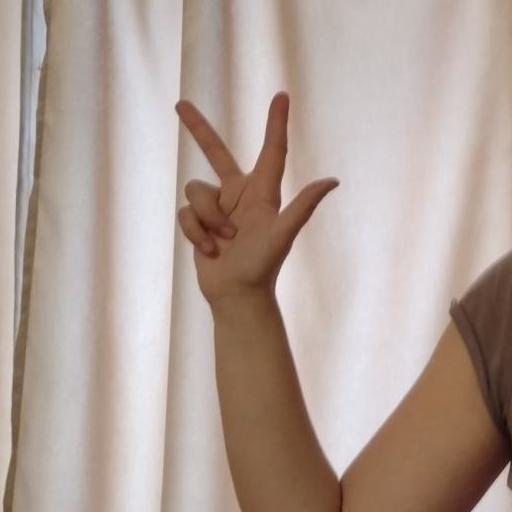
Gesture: three2